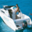
Label: ship